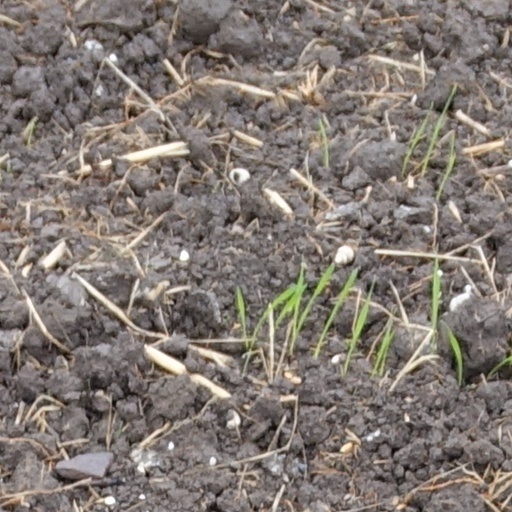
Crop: wheat